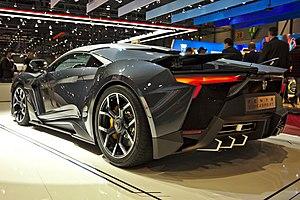
Le Fenyr a été initialement prévu d’avoir un plafond de production de 25 véhicules par an, cependant, cela a été plus tard réduit à 100 véhicules plus 10 Lancements Editions. [8]